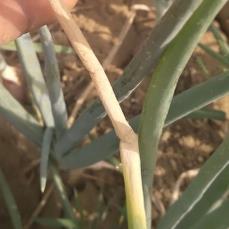
Crop: Onion
Condition: fusarium-d